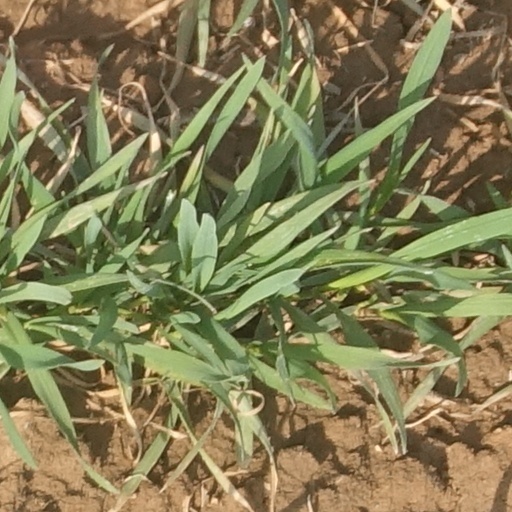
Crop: wheat